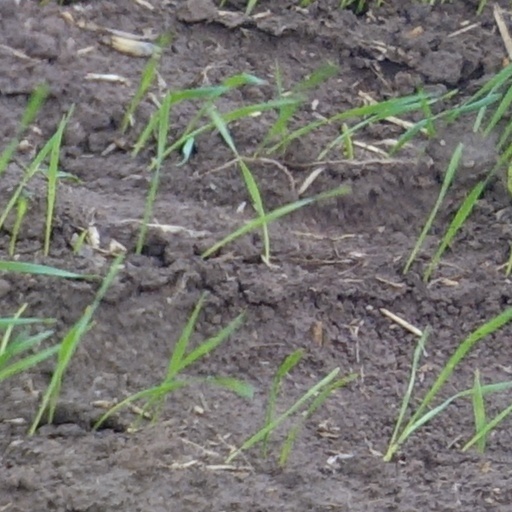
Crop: wheat